List of people who died climbing Mount Everest

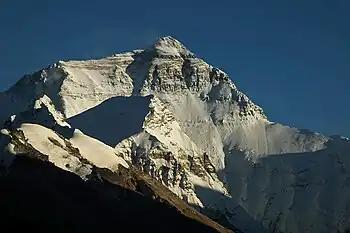
North face of Mount Everest

Over 340 people have died attempting to reach—or return from—the summit of Mount Everest which, at , is Earth's highest mountain and a particularly desirable peak for mountaineers. This makes Everest the mountain with the most deaths, although it does not have the highest "death rate" which is defined as the number of deaths for each person who successfully summits the mountain. The most recent years without known deaths on the mountain are 1977, in which only two people reached the summit, and 2020, when permits were suspended by Nepal because of the COVID-19 pandemic.